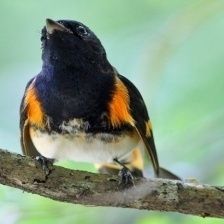
Species: AMERICAN REDSTART
Scientific name: SETOPHAGA RUTICILLA